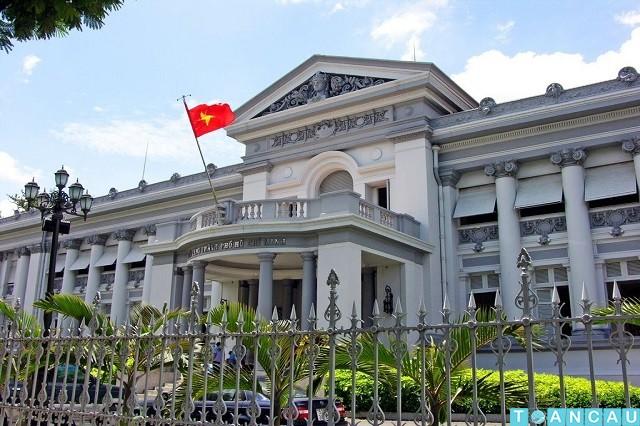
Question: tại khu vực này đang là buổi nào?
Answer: tại khu vực này đang là buổi sáng